Question: What color are the goats?
Tambaya: Wani launi ne da akuyoyin?
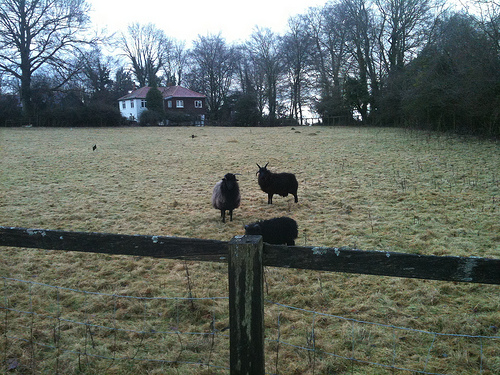
Answer: Black.
Amsa: Baƙi.